Sydney Trains A & B sets

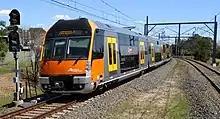
B3 departing

The A sets were the first passenger trains in the world to use LED lamps for all lighting (except for headlights). In doing so, the designers managed to remove almost in reflectors and ballasts associated with fluorescent units, as well as reducing power consumption to around a quarter of that used by fluorescents. Woollen moquette fabric, a durable, vandal-resistant material, is used to cover the train's seats. The seats use specially developed shock absorbers such that the reversing feature is damped - this was a safety feature added to allow reversible seats which would contain passengers in the event of an accident. Detailed design of the train was completed in July 2009.